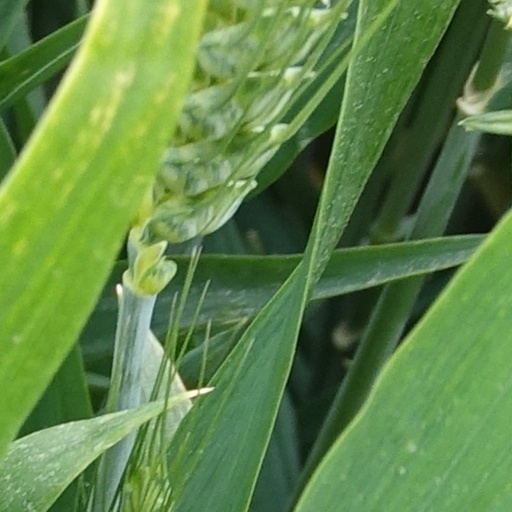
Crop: wheat